Tokugawa Hidetada

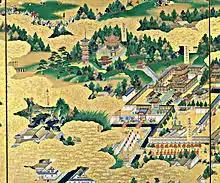
Shogun Iemitsu visiting Taitoku-in Mausoleum, as depicted in the "Edo-zu byōbu" screens (17th century)

In "Genna" 9 (1623), Hidetada resigned the government to his eldest son and heir, Tokugawa Iemitsu. Like his father before him, Hidetada became "Ōgosho" or retired "shōgun", and retained effective power. He enacted anti-Christian measures, which Ieyasu had only considered: he banned Christian books, forced Christian "daimyōs" to commit suicide, ordered other Christians to apostatize under penalty of death; and executed fifty-five Christians (both Japanese and foreign) who refused to renounce Christianity or to go into hiding, by burning them along with their children, in Nagasaki in 1628.